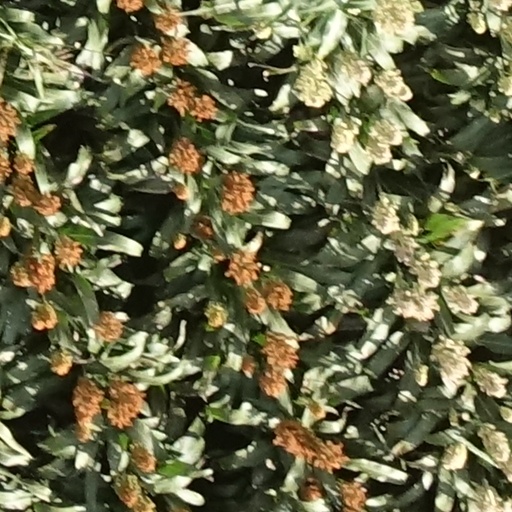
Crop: sorghum